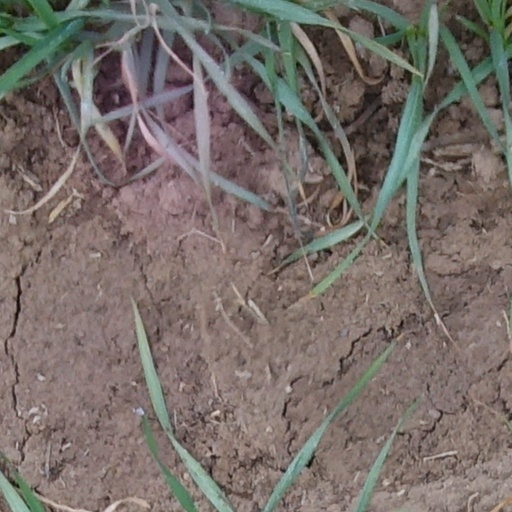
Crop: wheat